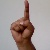
The image shows a hand gesture representing the letter 'D' in Indian Sign Language.